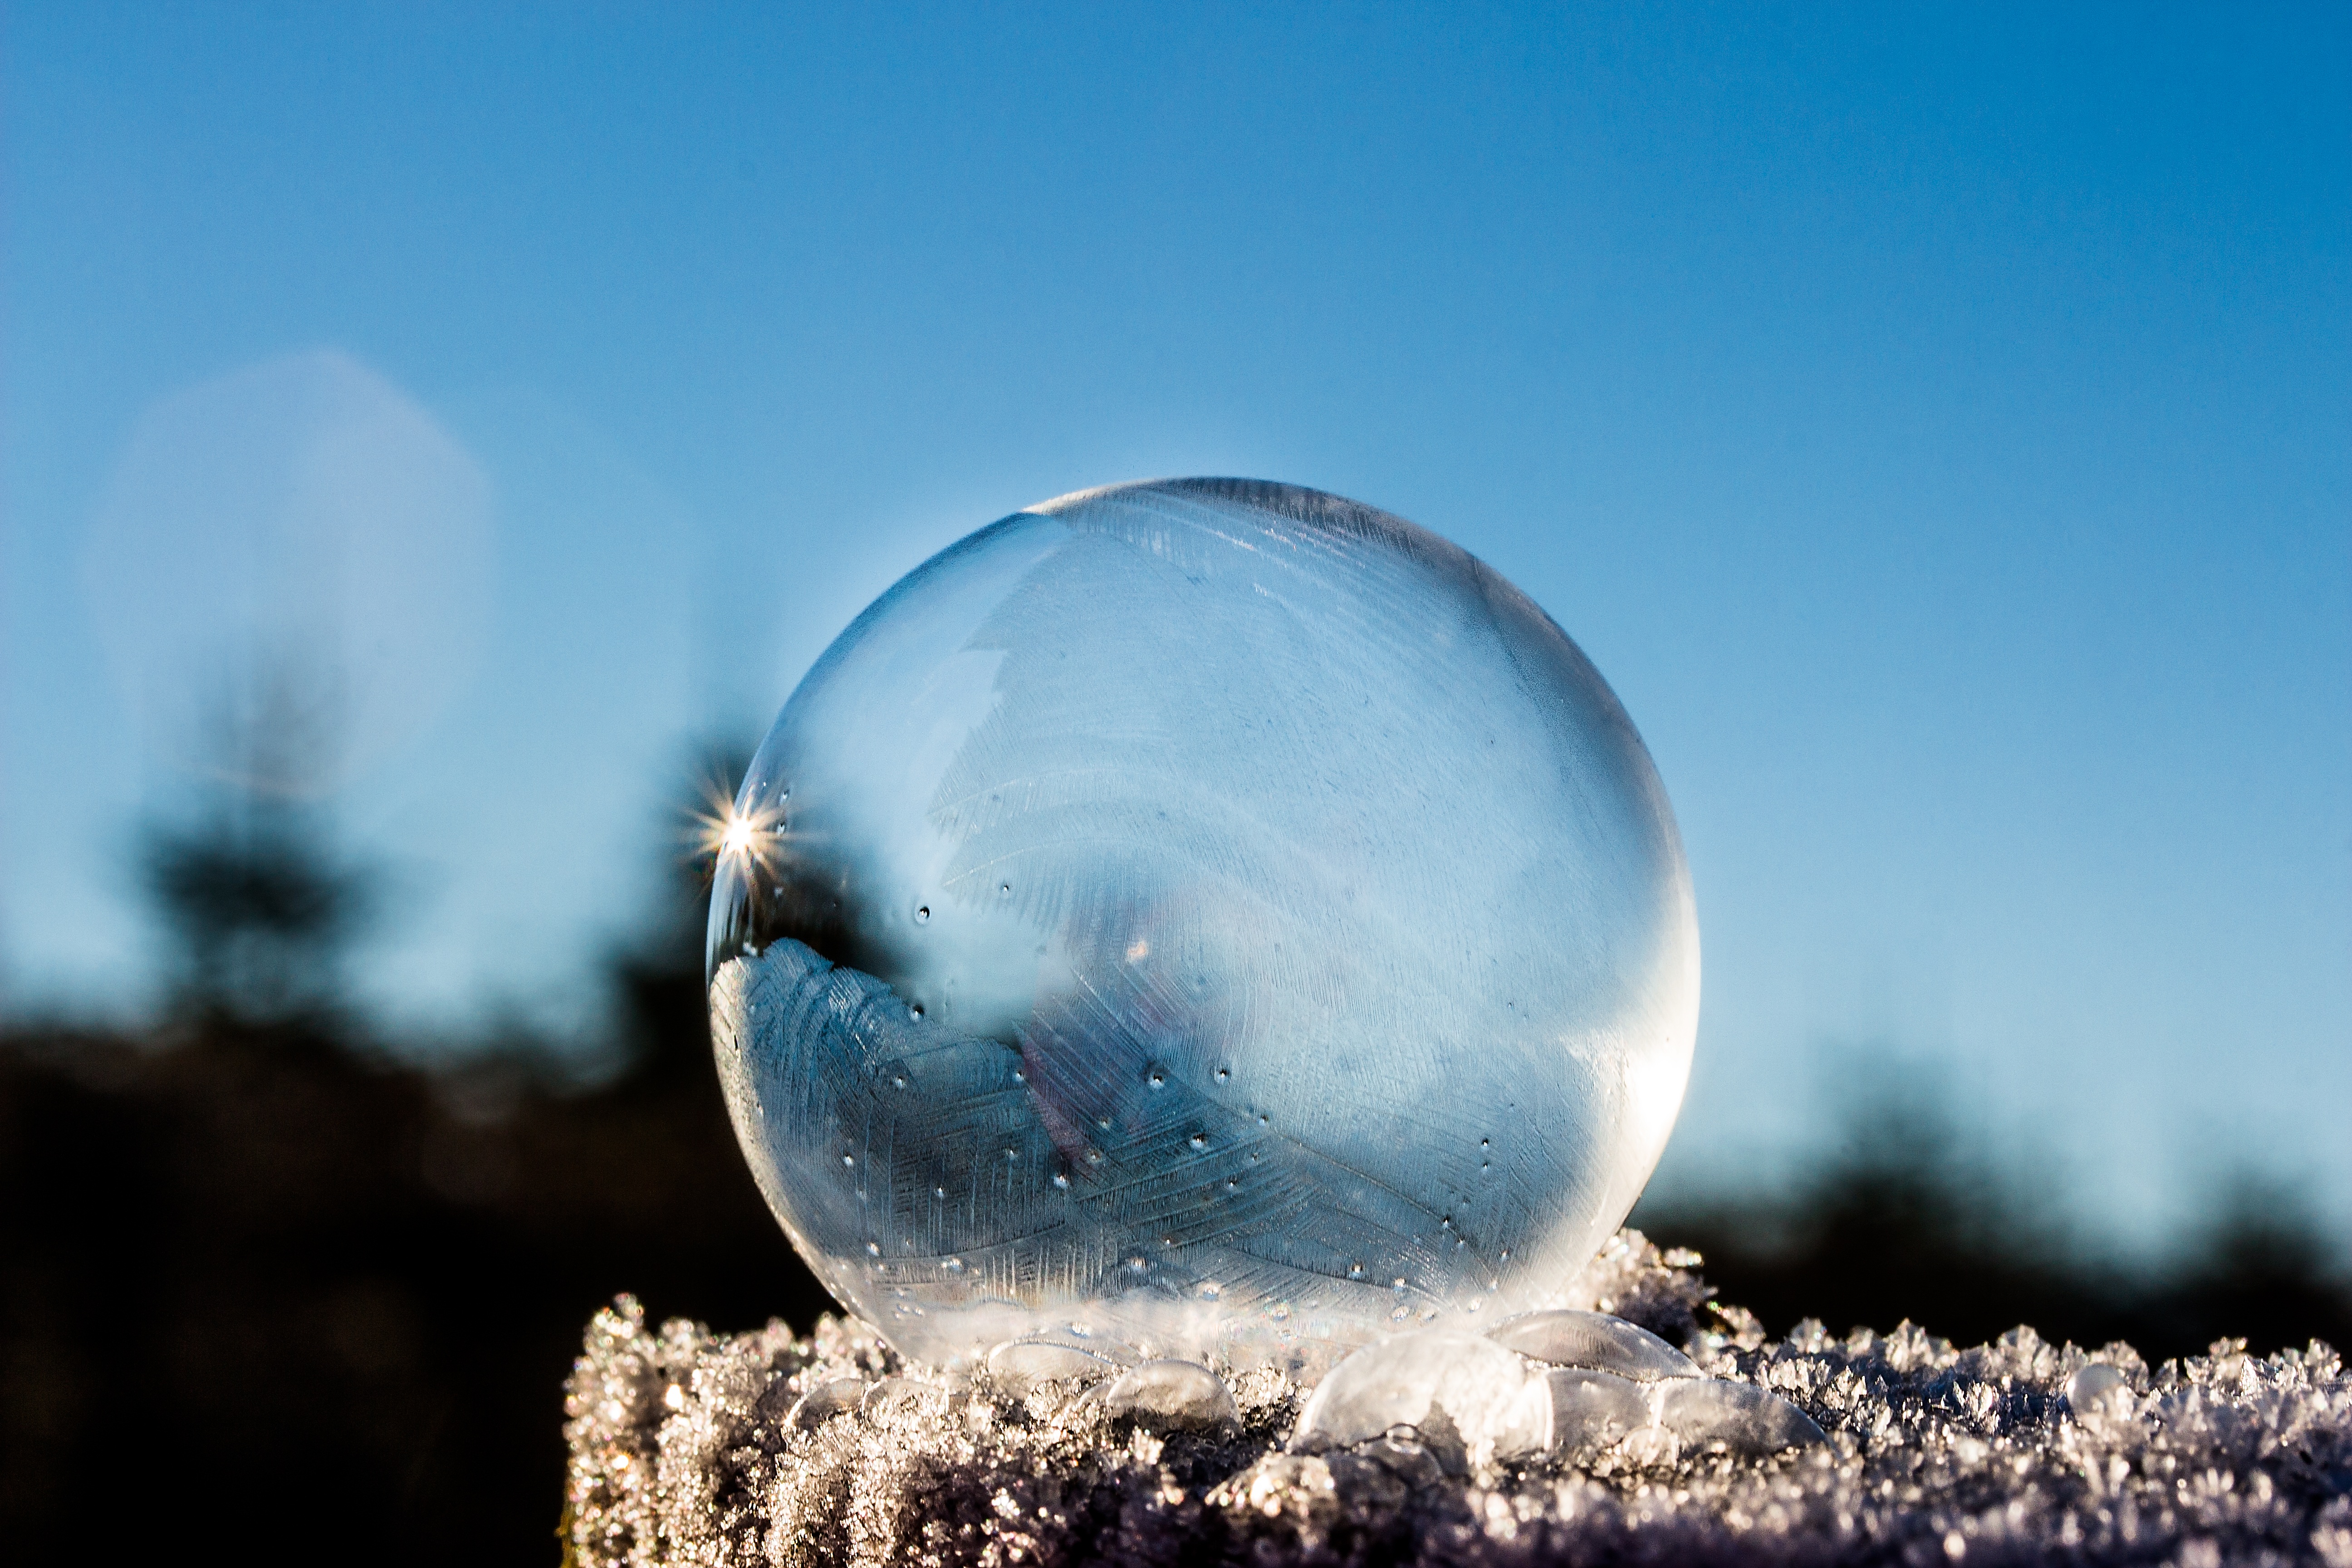
landscape, water, cold, winter, light, cloud, sky, sun, photography, sunlight, morning, wave, atmosphere, ripe, ice, reflection, frozen, blue, sparkle, transparent, earth, ball, sphere, soap bubble, wintry, sunbeam, winter impressions, macro photography, eiskristalle, frozen bubble, atmosphere of earth, computer wallpaper, lying on post